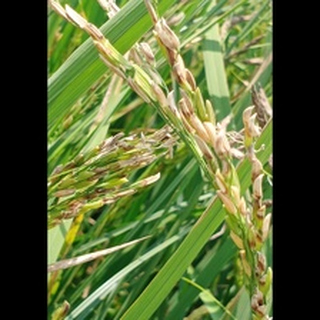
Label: diseased_rice